Church of St Thomas, Thurstonland

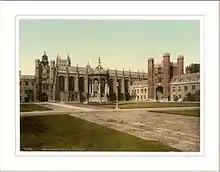
Trinity College, Cambridge, where Jerram was educated

Leech attended London College of Divinity until 1878. He was a graduate of Durham University in 1888 and gained a BA in 1891. He was made deacon in 1880, and ordained priest in 1881 by Bishop Ryan for Ripon. He was curate of Kirkburton from 1880 to 1882. On Tuesday 25 July 1882 the Bishop of Ripon instituted Rev. John Leech to the vicarage of Thurstonland, and he stayed until 1906. His living was worth £180 and a house, with a parish population of 997. In October 1886, along with the whole of the clergy in the rural deanery, all in vestments, Leech attended a dedication festival at the jubilee of the restoration of St Peter's, Huddersfield Parish Church. On Wednesday 10 August 1887 he preached a sermon promoting evangelicalism at St Andrew's Church, Huddersfield, as part of the celebrations on the 17th anniversary of the consecration of the church. In June 1889 he preached the evening sermon at the Meltham Church Sunday School Anniversary, that is, sermons to raise collections on behalf of the Sunday schools. There was choral music, a crowded church and a collection of £42 14s 10d. On the evening of Monday 20 January 1890, John Leech chaired a debate in which "good temper and kindly feeling prevailed" at the National School, New Mill, on the question, "Is the union between Church and State beneficial?" There was much discussion, but the result was affirmative. In July 1906 Leech was appointed vicar of the Church of St John the Evangelist, Golcar, Huddersfield, with a living of £300 per year and a house; he remained in this position until 1931. During his time in Golcar, the value of the living rose from £300 to £400, while the parish population rose from 9,261 to 10,360. He was chaplain to the 7th (Colne Valley) Battalion West Riding Territorial Regiment, and was a founder member of both the Golcar Old Age Pension Committee, and of the Golcar District Association Committee. He retired in April 1931 due to poor health, and died aged 76 years on 3 November 1932 at The Ridings, Thongsbridge.